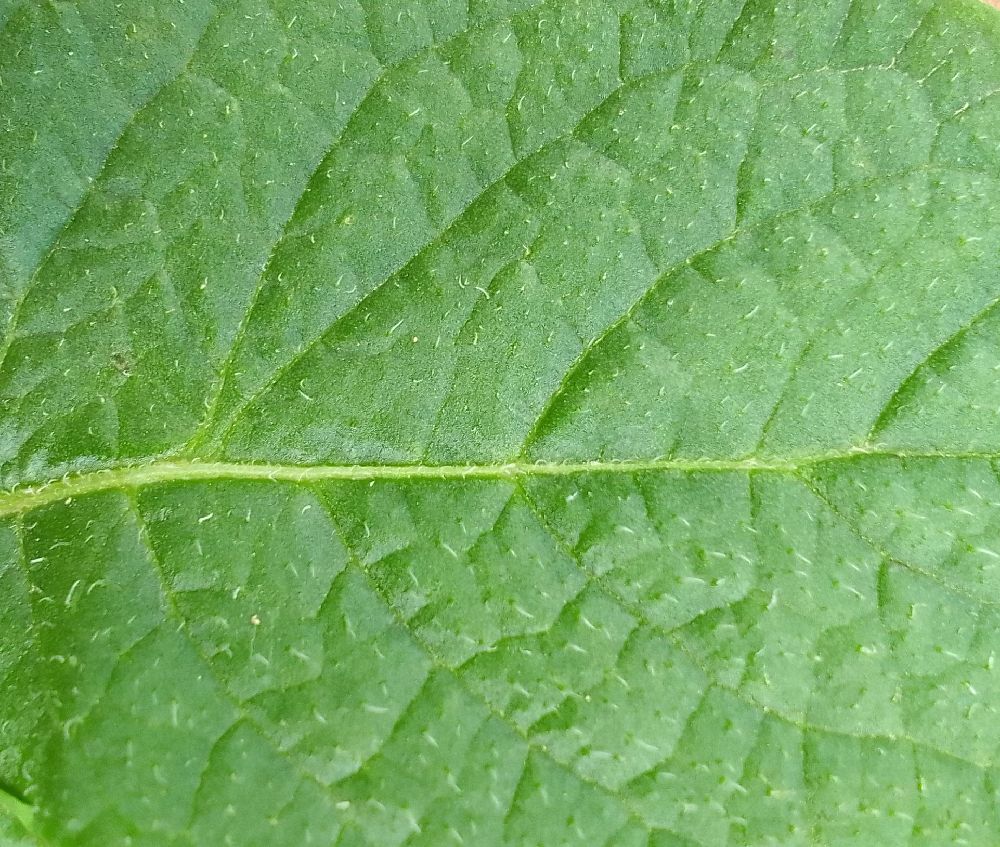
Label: Healthy